When in Rome (2002 film)

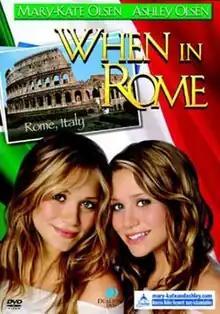
DVD cover

When in Rome is a 2002 American adventure comedy film directed by Steve Purcell and starring Mary-Kate and Ashley Olsen.